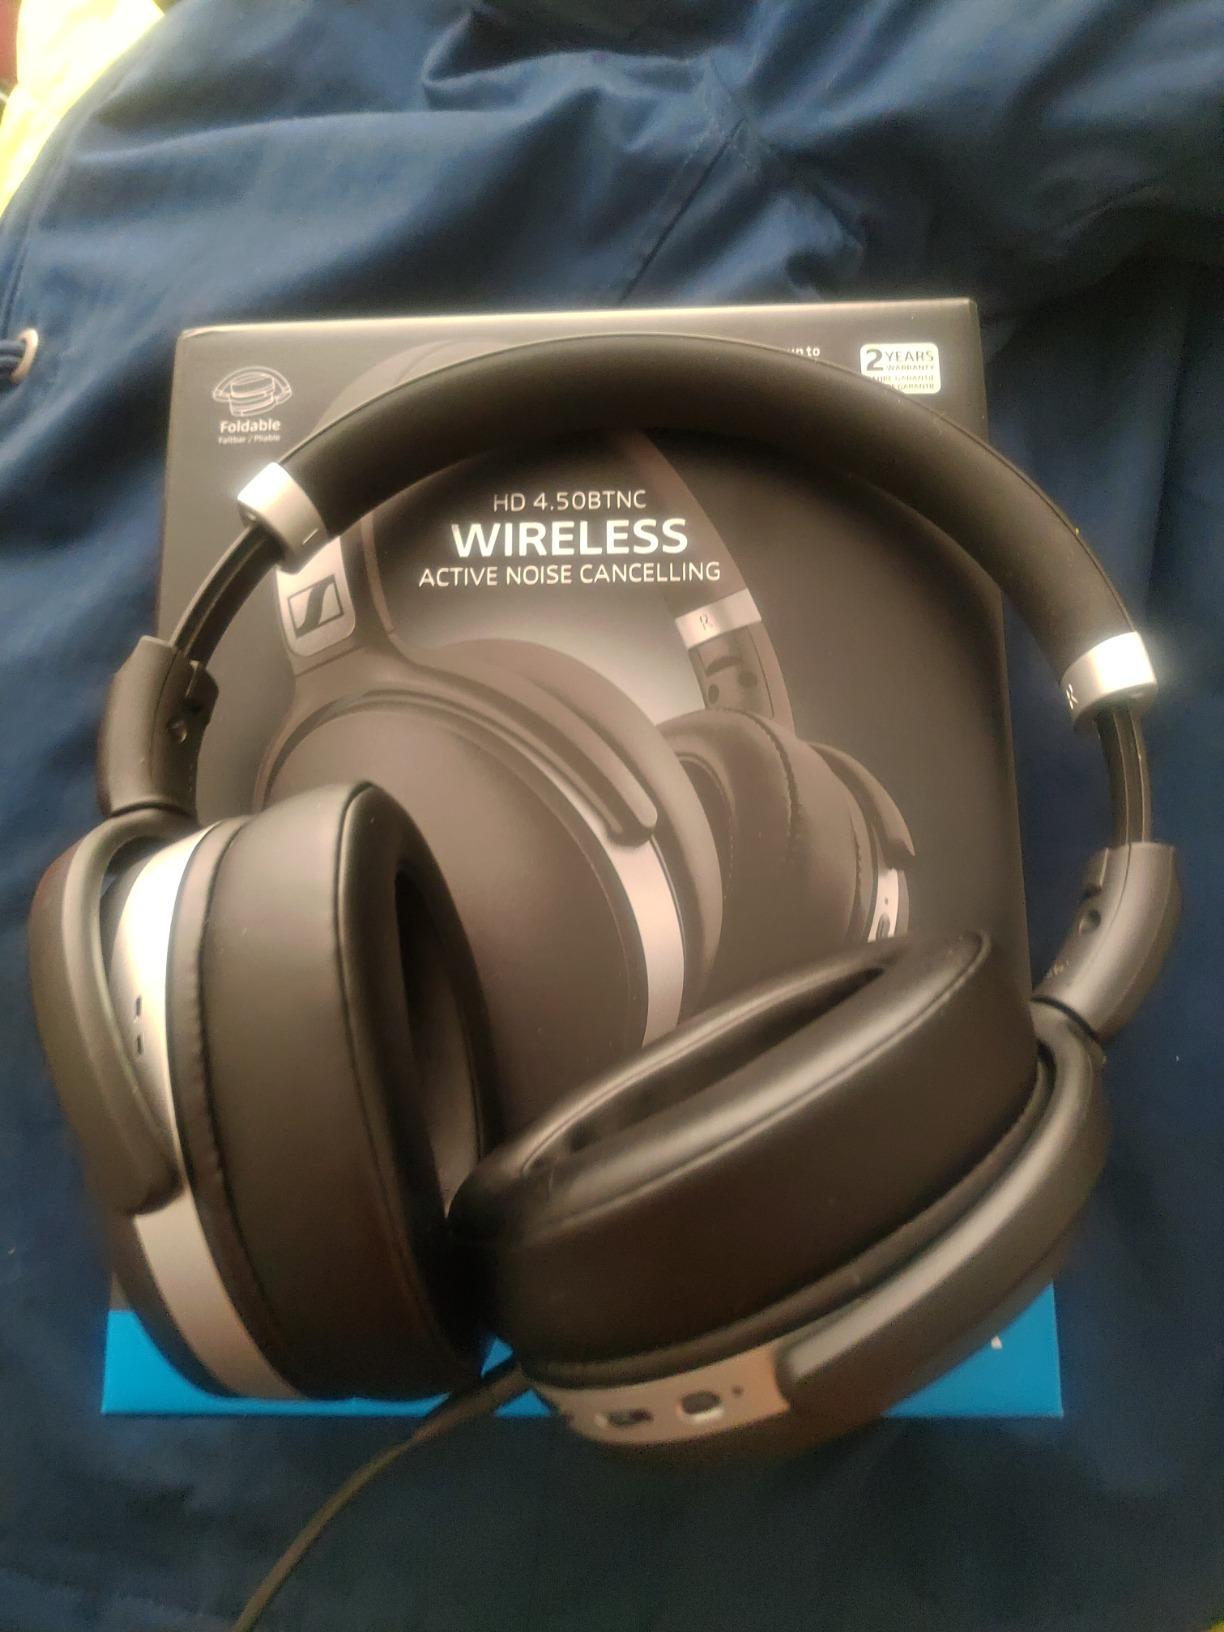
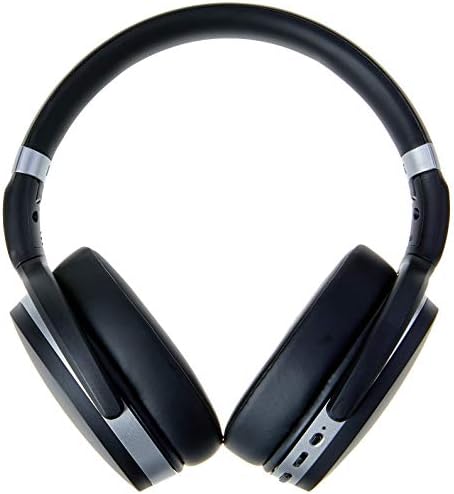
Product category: headphones
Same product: yes